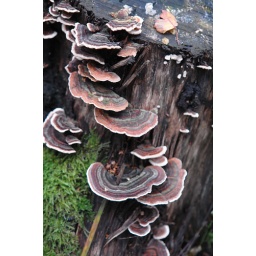
I found this on a tree stump in the forest walk at Alva, Clacks.